MoneyMuseum (Zurich)

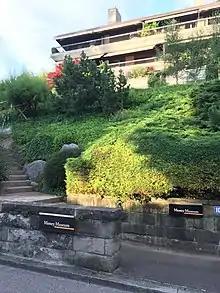
MoneyMuseum

MoneyMuseum is a private museum in Zurich, Switzerland, that focuses critically on monetary history and the future of money. It is funded by the nonprofit Sunflower Foundation.